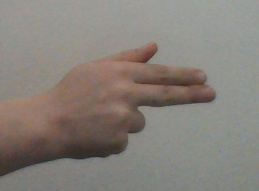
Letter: ghain